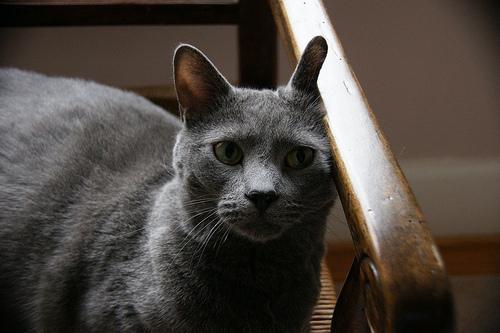
Russian Blue